Franz von Blon

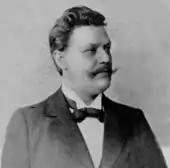
Franz von Blon

Franz von Blon (July 16, 1861 – October 21, 1945) was a German composer and bandmaster best known for his concert marches, operettas, and the serenade "Sizilietta". He was born in Berlin on July 16, 1861 and attended Stern's Conservatory of Music. He began composing during his military service from 1880 to 1883. He founded the Berlin Philharmonic Wind Orchestra, with which he toured Europe and the United States, conducting concerts at the 1904 World's Fair. He died near Berlin in 1945.